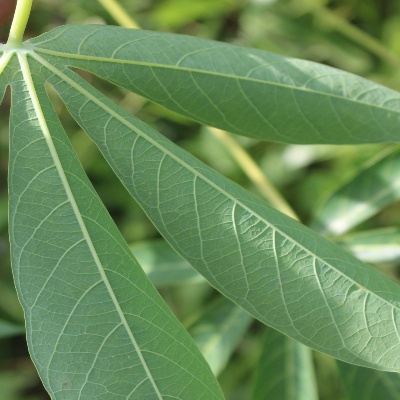
Crop: Cassava
Condition: healthy